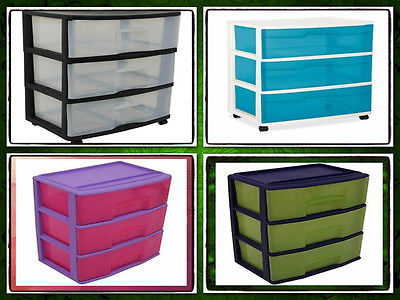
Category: cabinet